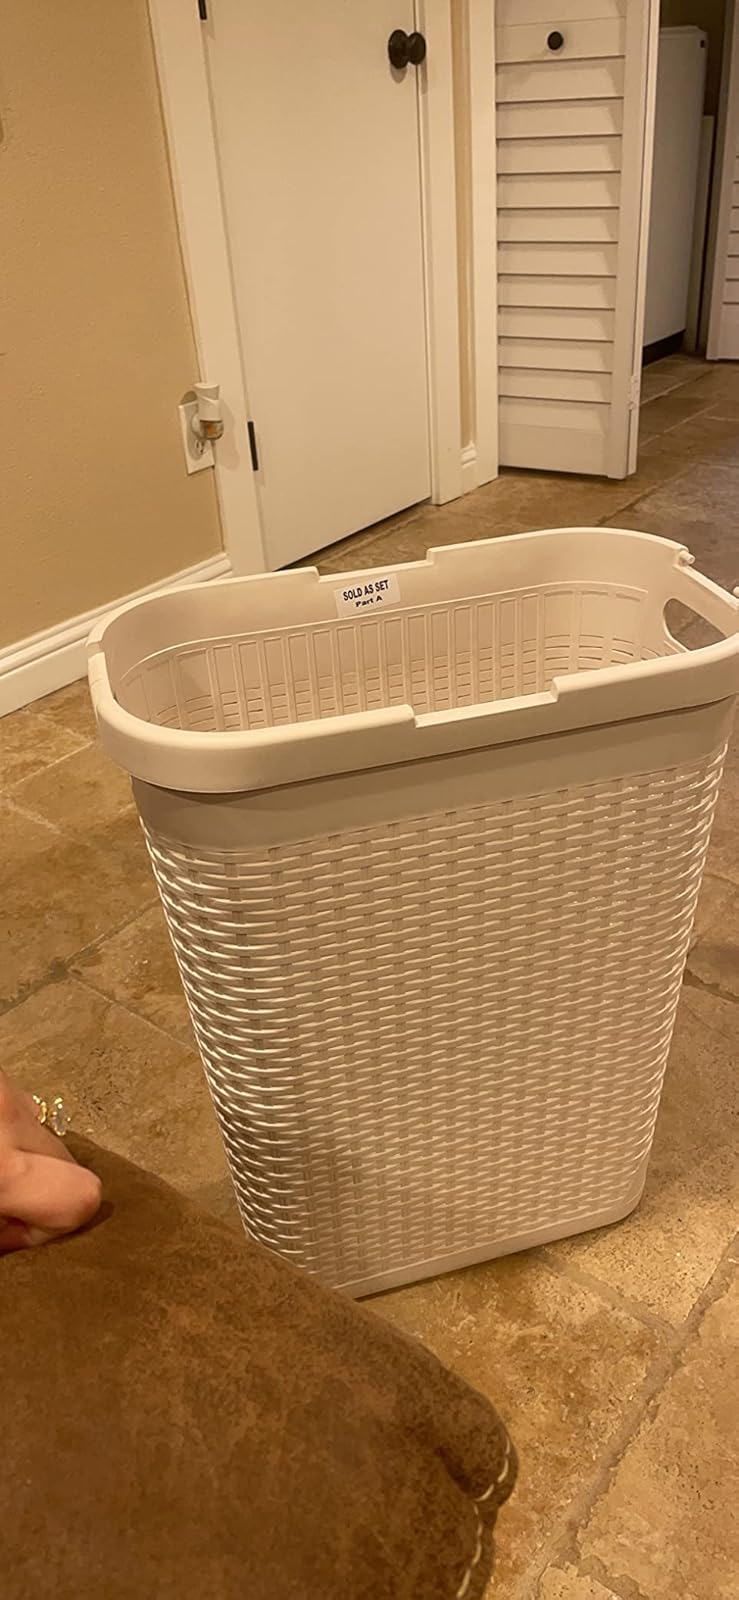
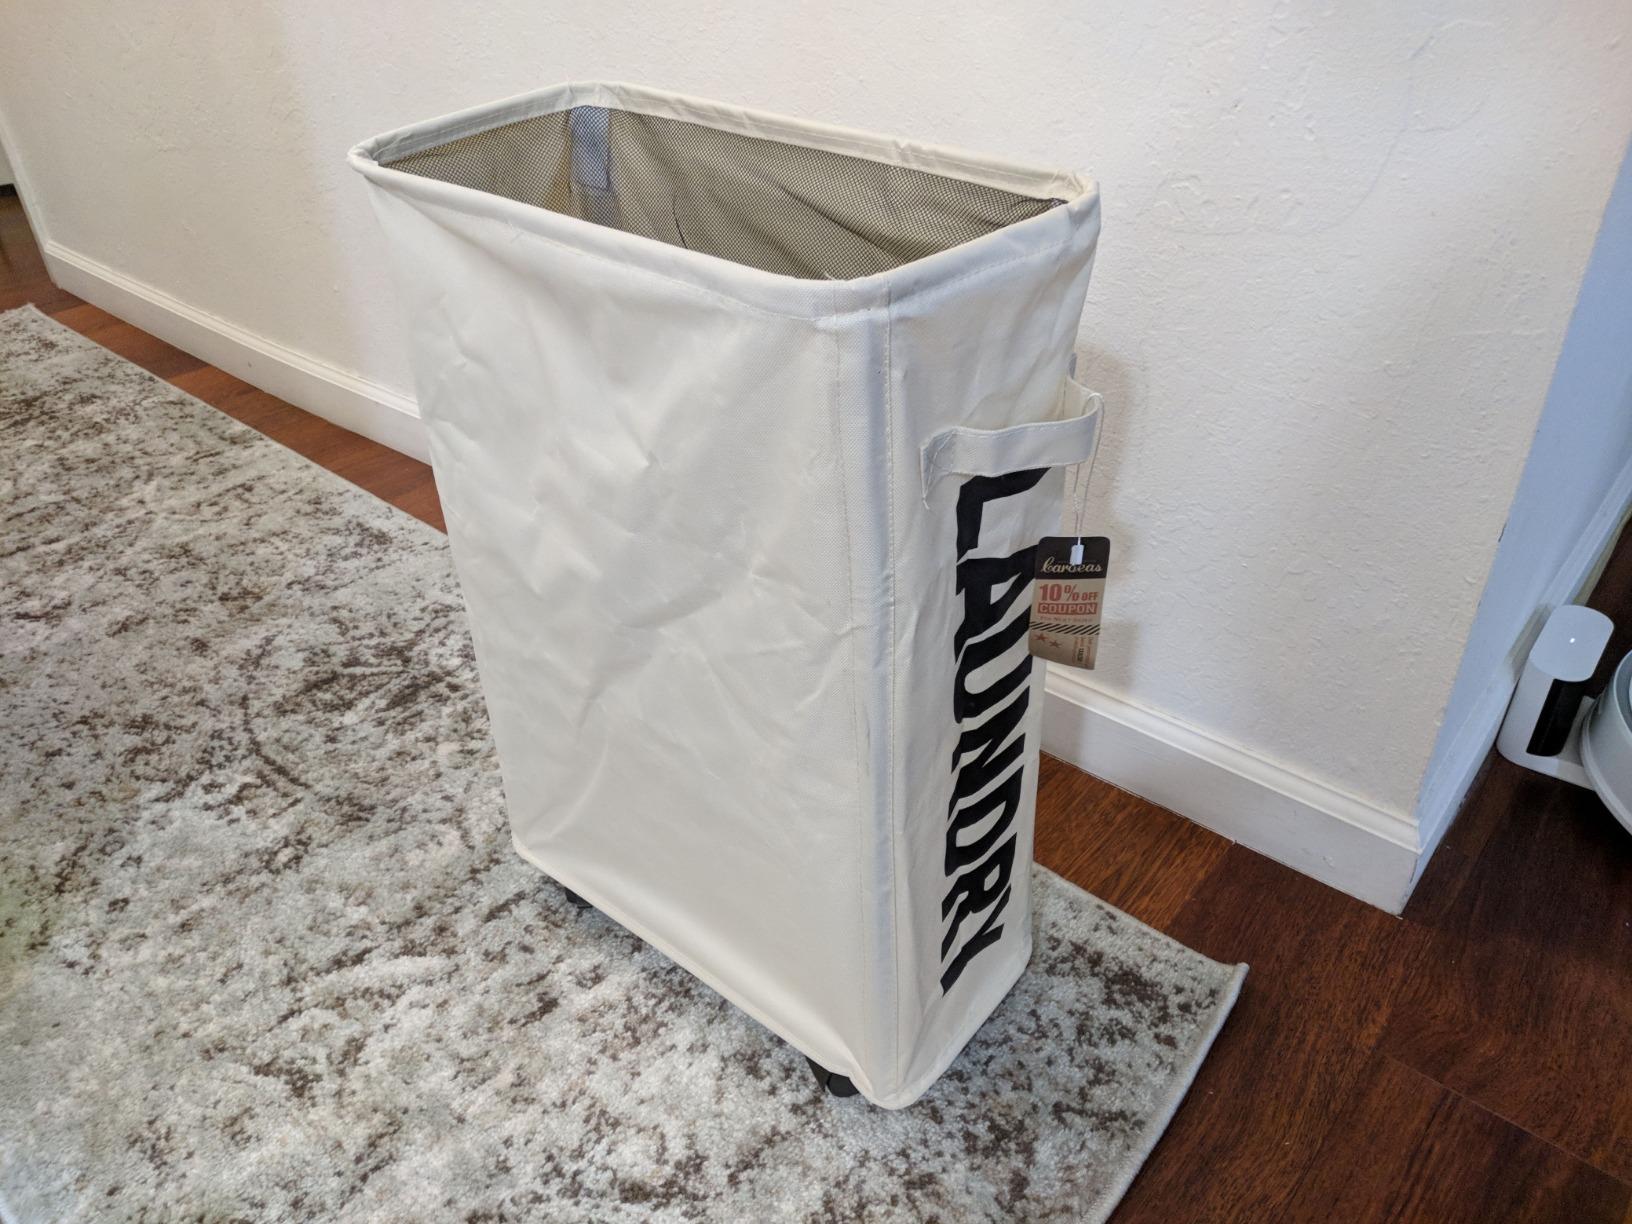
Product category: items_hamper
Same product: no